Rosson House

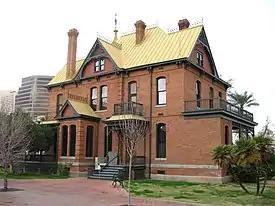
South elevation

This house is in the Stick-Eastlake Queen Anne Style of Victorian architecture. According to 19th century newspaper articles, it was designed by prominent San Francisco architect A. P. Petit. It would be his last house, as Petit died in the month of its completion. Controversy exists over the uniqueness of the design, since near exact plans for the house can be found in literature published prior, namely Design #1 as found in George Franklin Barber's "Cottage Souvenir #2". The architecture displays numerous attributes contributed from different cultures, such as a Chinese moon gate, Italianate hooded windows, and a French octagonal turret.